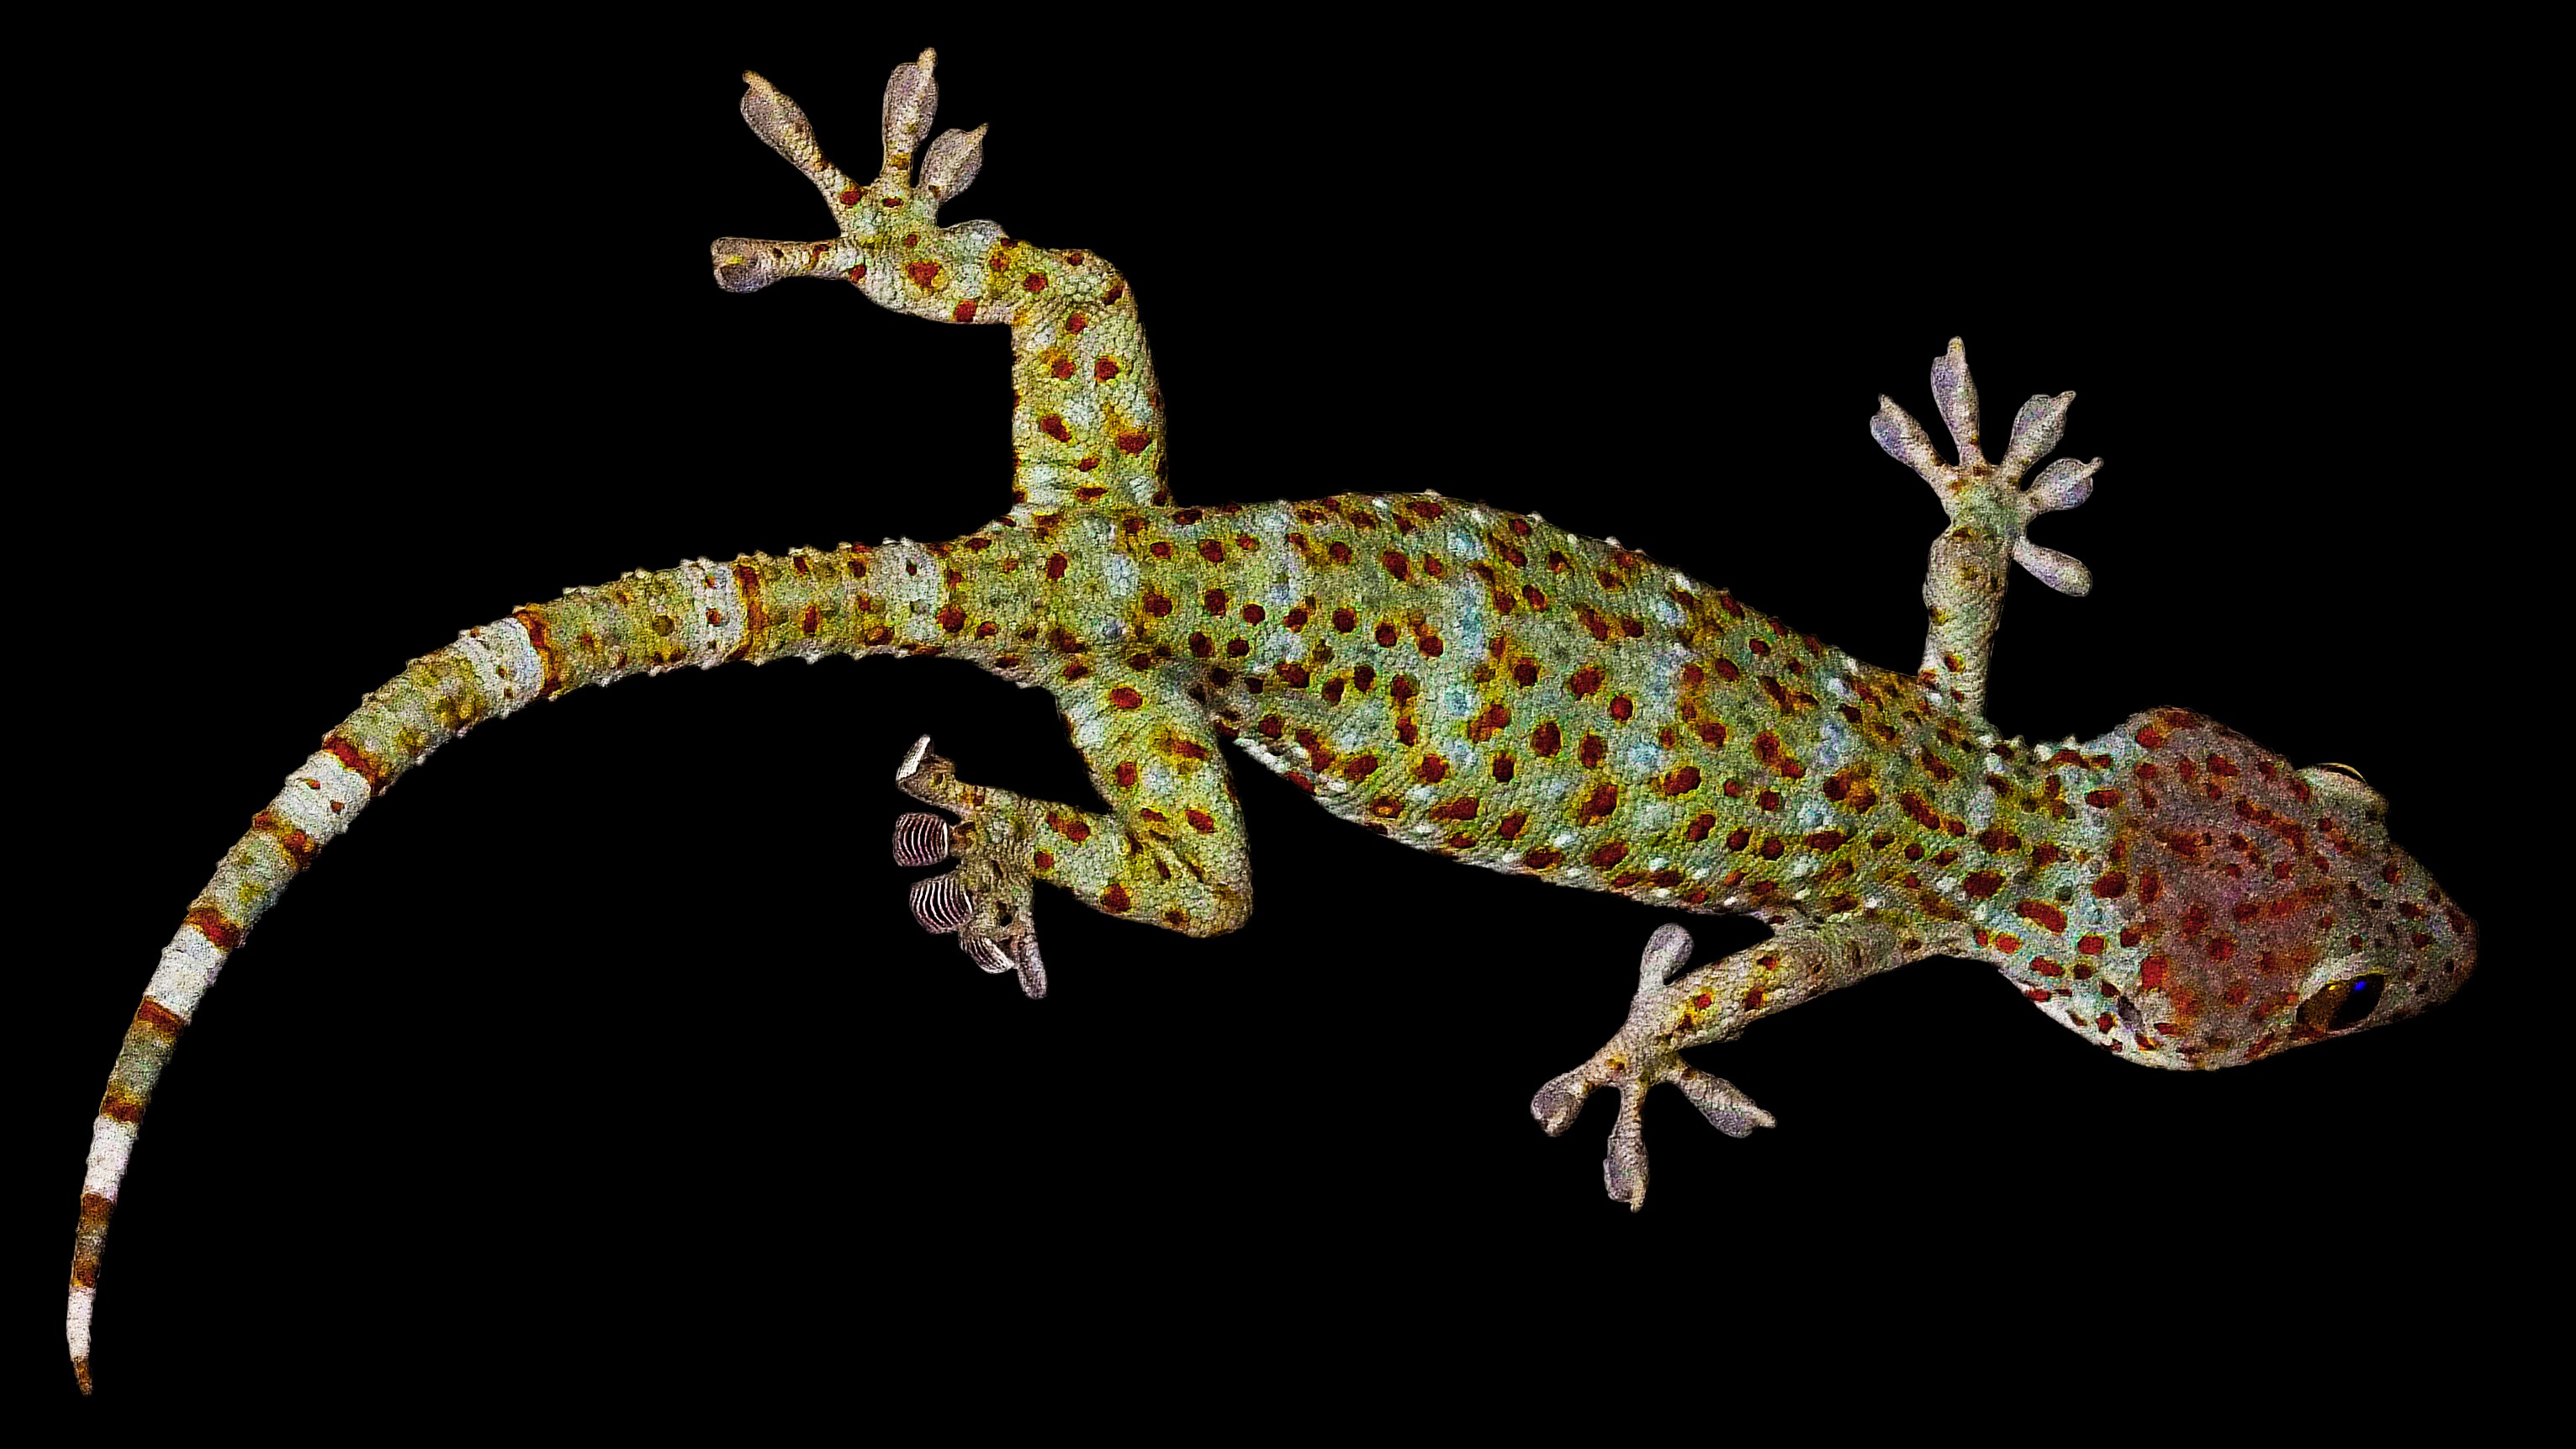
reptile, fauna, lizard, gecko, chameleon, vertebrate, serpent, agamidae, scaled reptile, velociraptor, tokhe